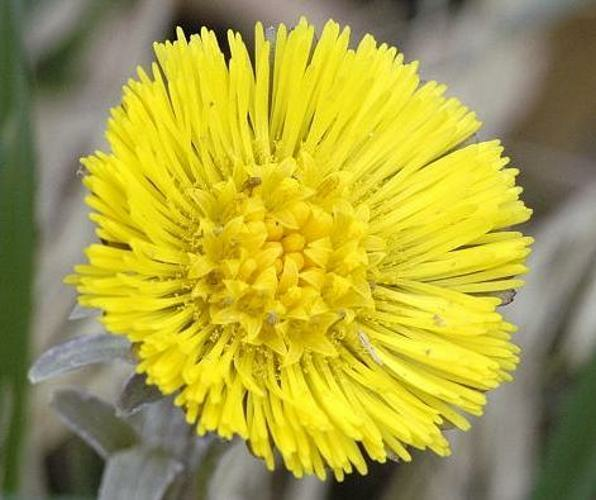
Flower: colt's foot